Vietnamese art

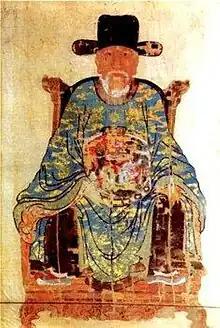
Silk painting portrait of Nguyễn Trãi (15th century)

In Trần Văn Cẩn's Portrait painting ""Militia women of a coastal region"", the artist depicted a robust figure and confronting gaze, she is a comrade ready to face the enemy. It is a politically correct painting, filled with characteristic that fulfills the national painting.